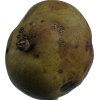
Label: pear